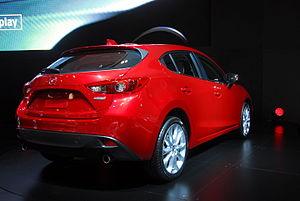
La Mazda 3, ou Mazda Axela au Japon, est un modèle de berline compacte du constructeur automobile japonais Mazda.